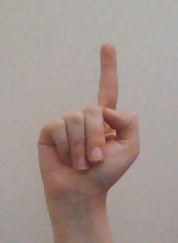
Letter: bb